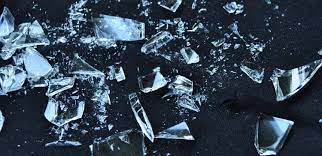
Label: glass